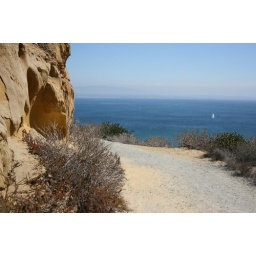
Bayside Trail at Cabrillo National Monument. I loved the way the yellow tone in the rocks played off the blue of the ocean.